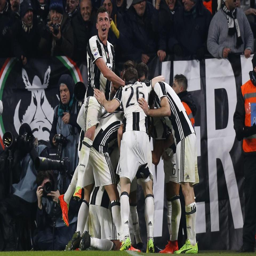
the goal sparked wild celebrations from the fans and players